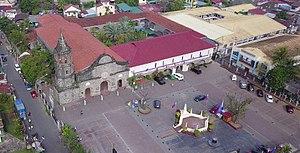
La Barasouaïne, officiellement la paroisse de Notre Dame du Mont-Carmel, est une église catholique à Bulacain, dans les Philippines. Elle est le lieu historique de la fondation de la Première République des Philippines. Le président Ferdinand Marcos la désigna comme un site de Patrimoine national le 1ᵉʳ août 1973. Ce fut le lieu de l'inauguration de deux présidents de la République : Emilio Aguinaldo et Joseph Estrada.